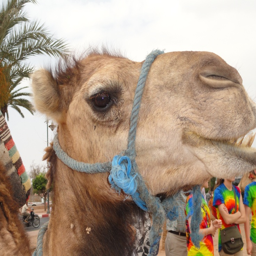
the camels are all smiles .